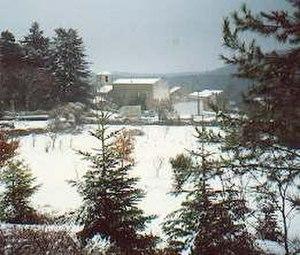
Le canton de Saint-Pons-de-Thomières est une division administrative française située dans le département de l'Hérault et la région Occitanie. À la suite du redécoupage cantonal de 2014, les limites territoriales du canton sont remaniées. Le nombre de communes du canton passe de 9 à 59.
Pardailhan est une commune française située dans le département de l'Hérault en région Occitanie.